Julia Kibubura

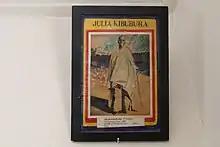
Julia Kibubura by BalukuBrian taken 2022-09-26

Julia Kibubura was the first woman to take up a political leadership position as Gombolola (County) chief in Western Uganda. The locals addressed her as Omwami which is translated as Sir in English. She was appointed as a Gombolola chief by Harry St. George Galt who was a sub commissioner in charge of the western region in 1905. In honor of her memory, Kibubura Girls' Secondary school was named after her because she was an advocate for mass education, especially for girls. She was a former diviner of the King of Ankole.